André Messager

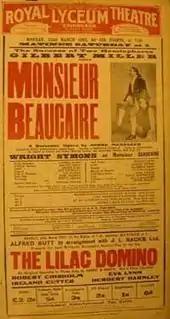
Playbill from a 1920 production

In 1919 Messager's operetta "Monsieur Beaucaire" was premiered in Birmingham prior to a long run in the West End. The composer, who generally conducted British premieres of his works, was suffering from sciatica and could not even be in the audience for the first nights in either city. The work received its Paris premiere at the Théâtre Marigny in 1925, and it ran for 143 performances on Broadway. Later in 1919 Messager resumed the musical directorship of the Opéra-Comique for the 1919–20 season, conducting among other works the first complete performance in France of "Così fan tutte".